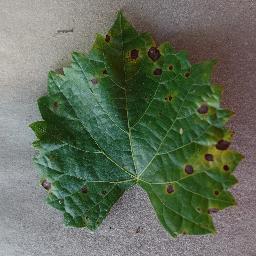
Label: Grape___Black_rot